643

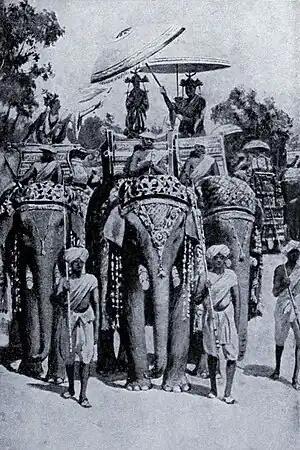
Emperor Harsha pays homage to Buddha

Year 643 (DCXLIII) was a common year starting on Wednesday of the Julian calendar. The denomination 643 for this year has been used since the early medieval period, when the Anno Domini calendar era became the prevalent method in Europe for naming years.